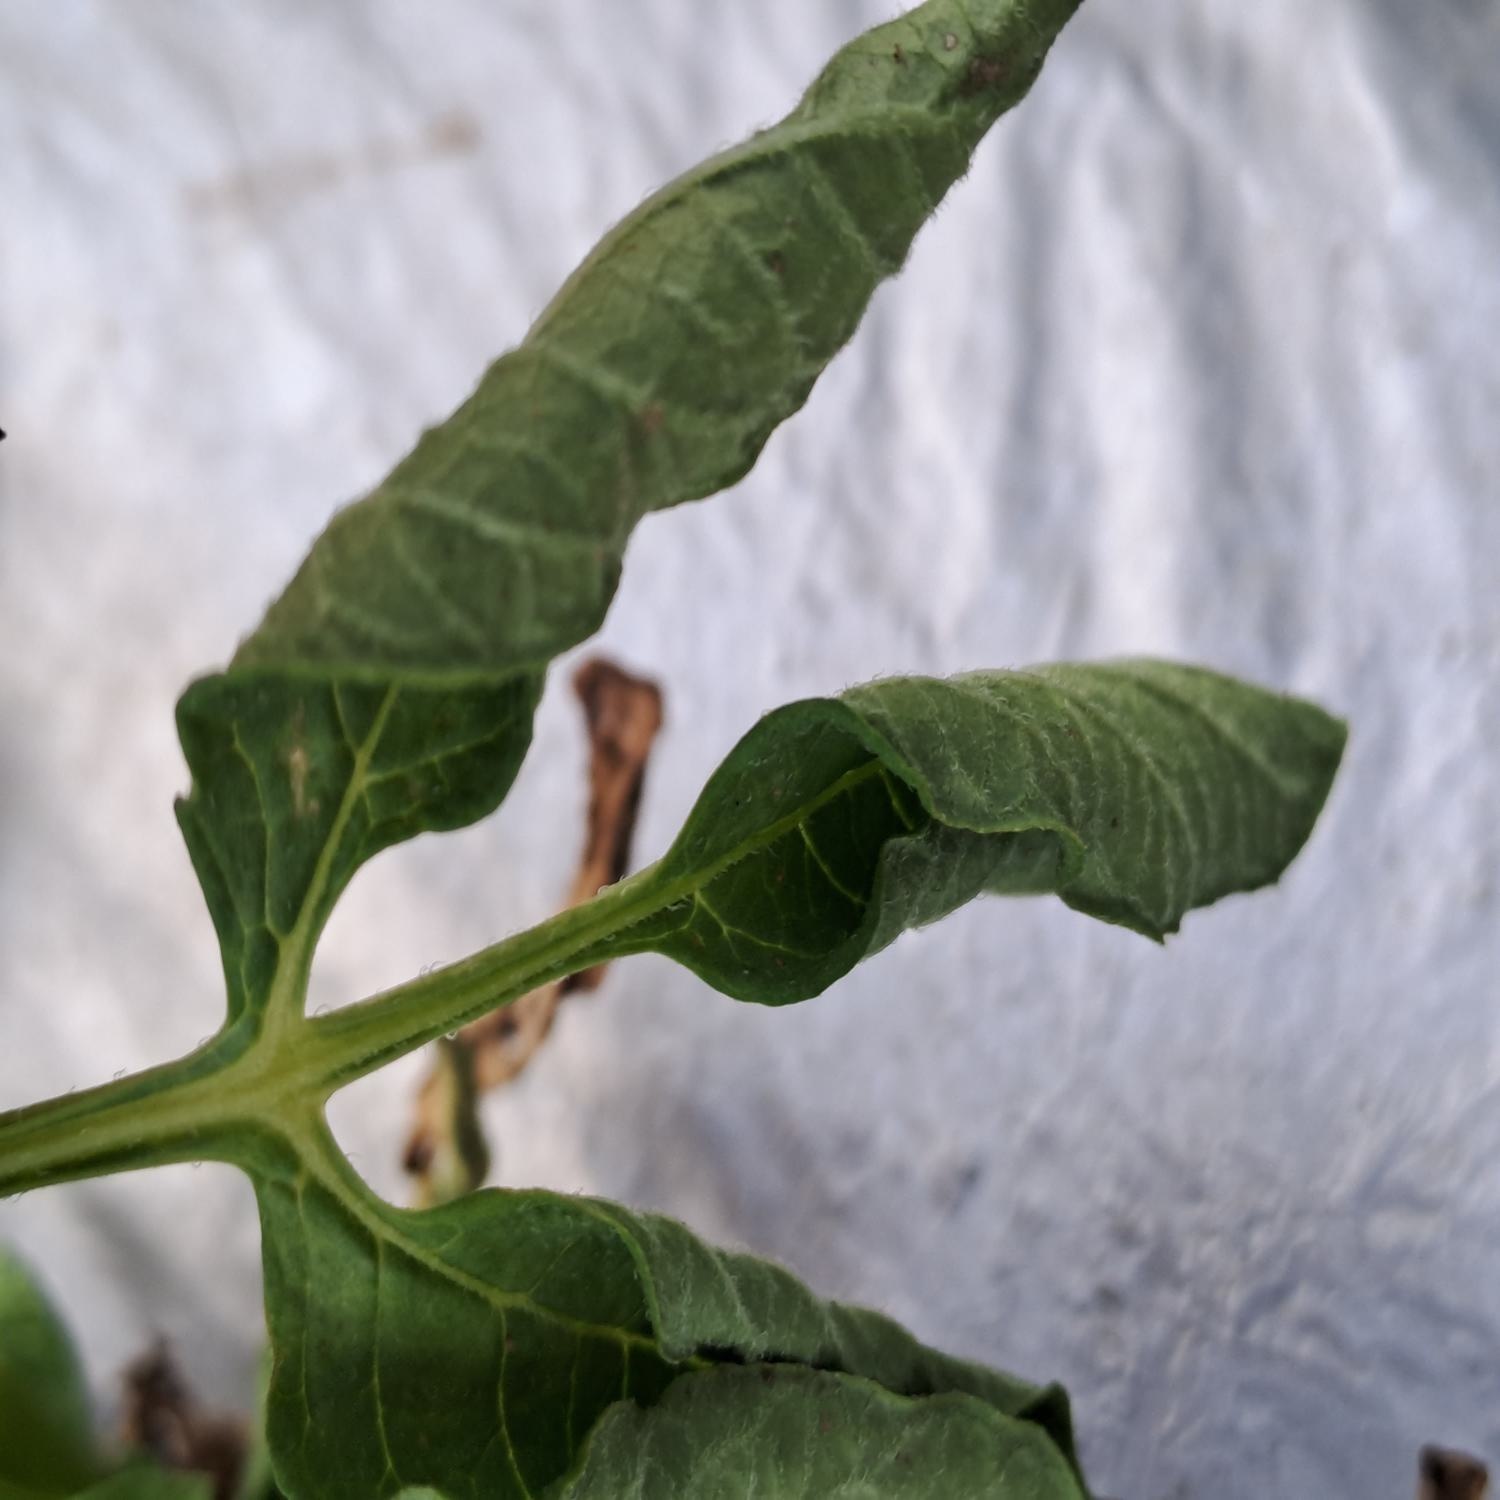
Etiqueta: Pudricion_Parda